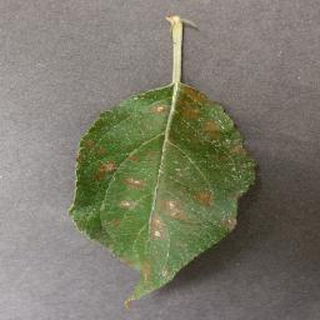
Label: apple_cedar_apple_rust